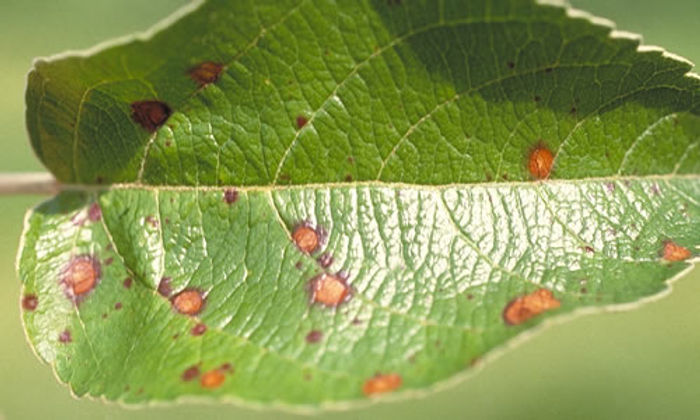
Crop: cherry
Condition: spot